José Fondevila García

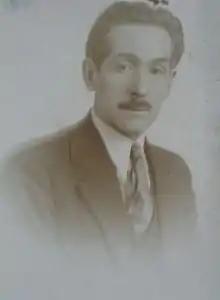
José Fondevila García

He was born in 1884 in the small village of Bermés, Lalín, province of Pontevedra, in the Spanish north-west region of Galicia. At the age of seventeen, he emigrated to Buenos Aires, Argentina where he first began with Union activities. In his trips through some Latin American countries, such as Brazil, Chile, Peru and Mexico, he took part in several struggles related with problems in the working environment. He finished his voyage in New York City, where he established himself as a mechanic.